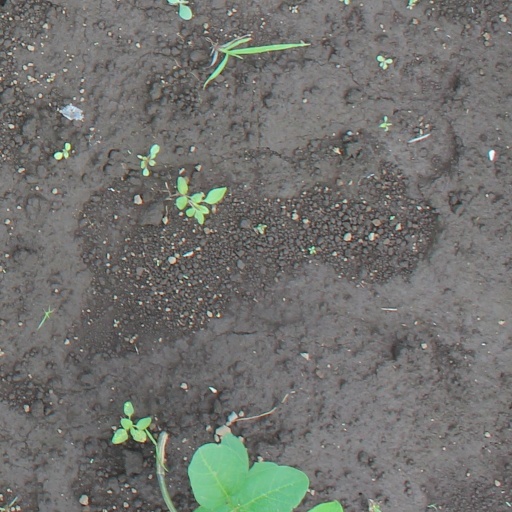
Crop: soybean